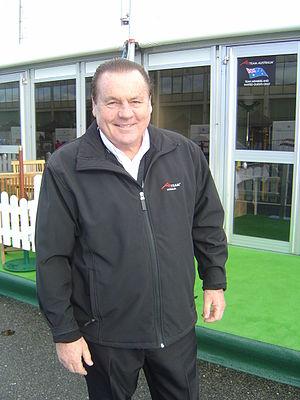
Alan Stanley Jones est un ancien pilote australien de Formule 1, né le 2 novembre 1946. Il fut sacré champion du monde de Formule 1 en 1980.